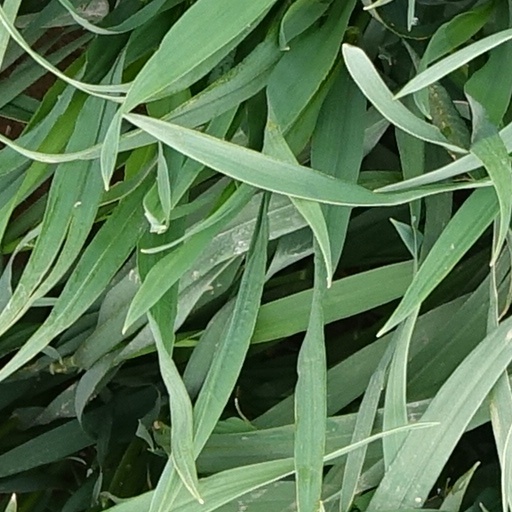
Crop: wheat